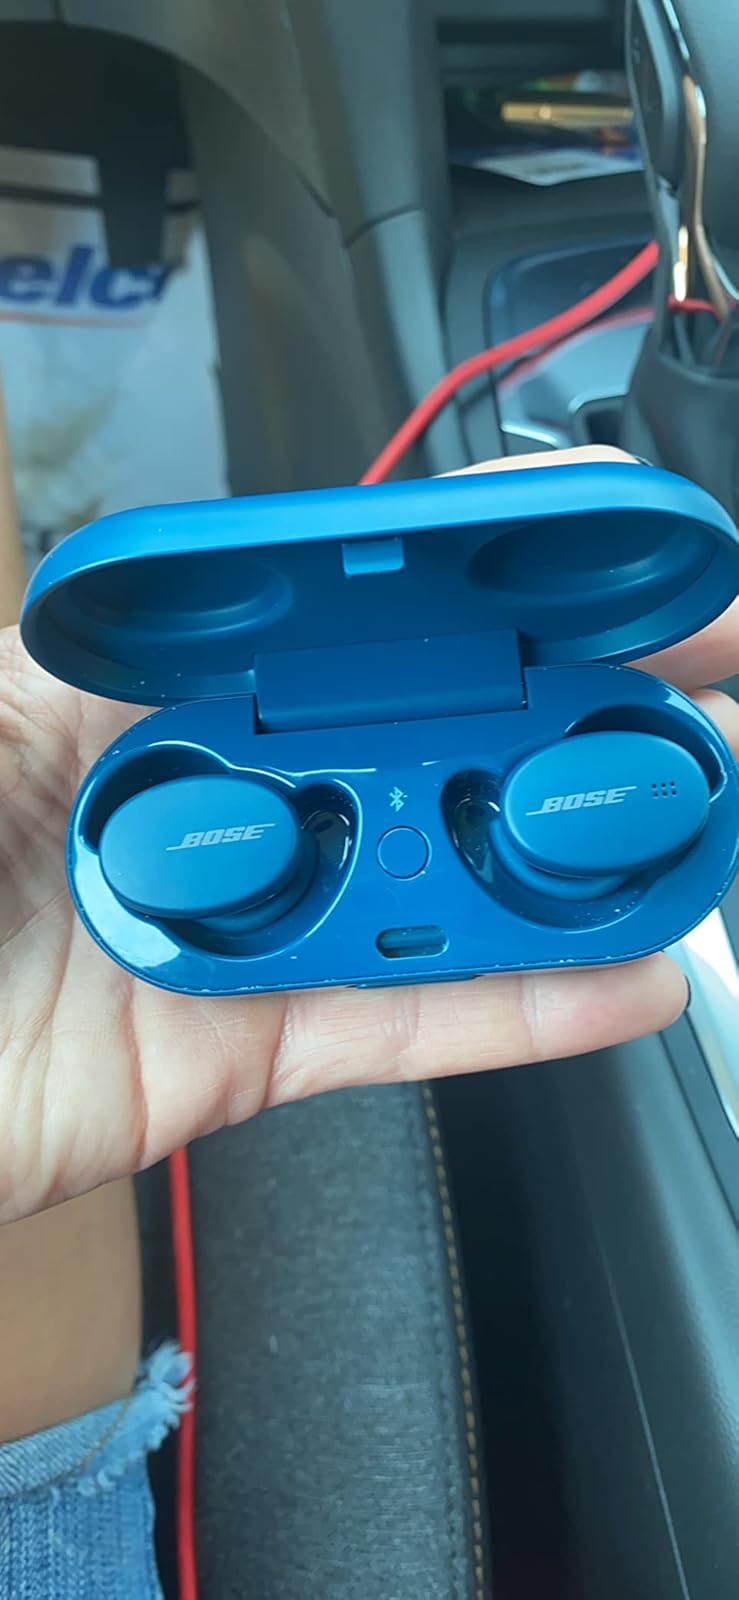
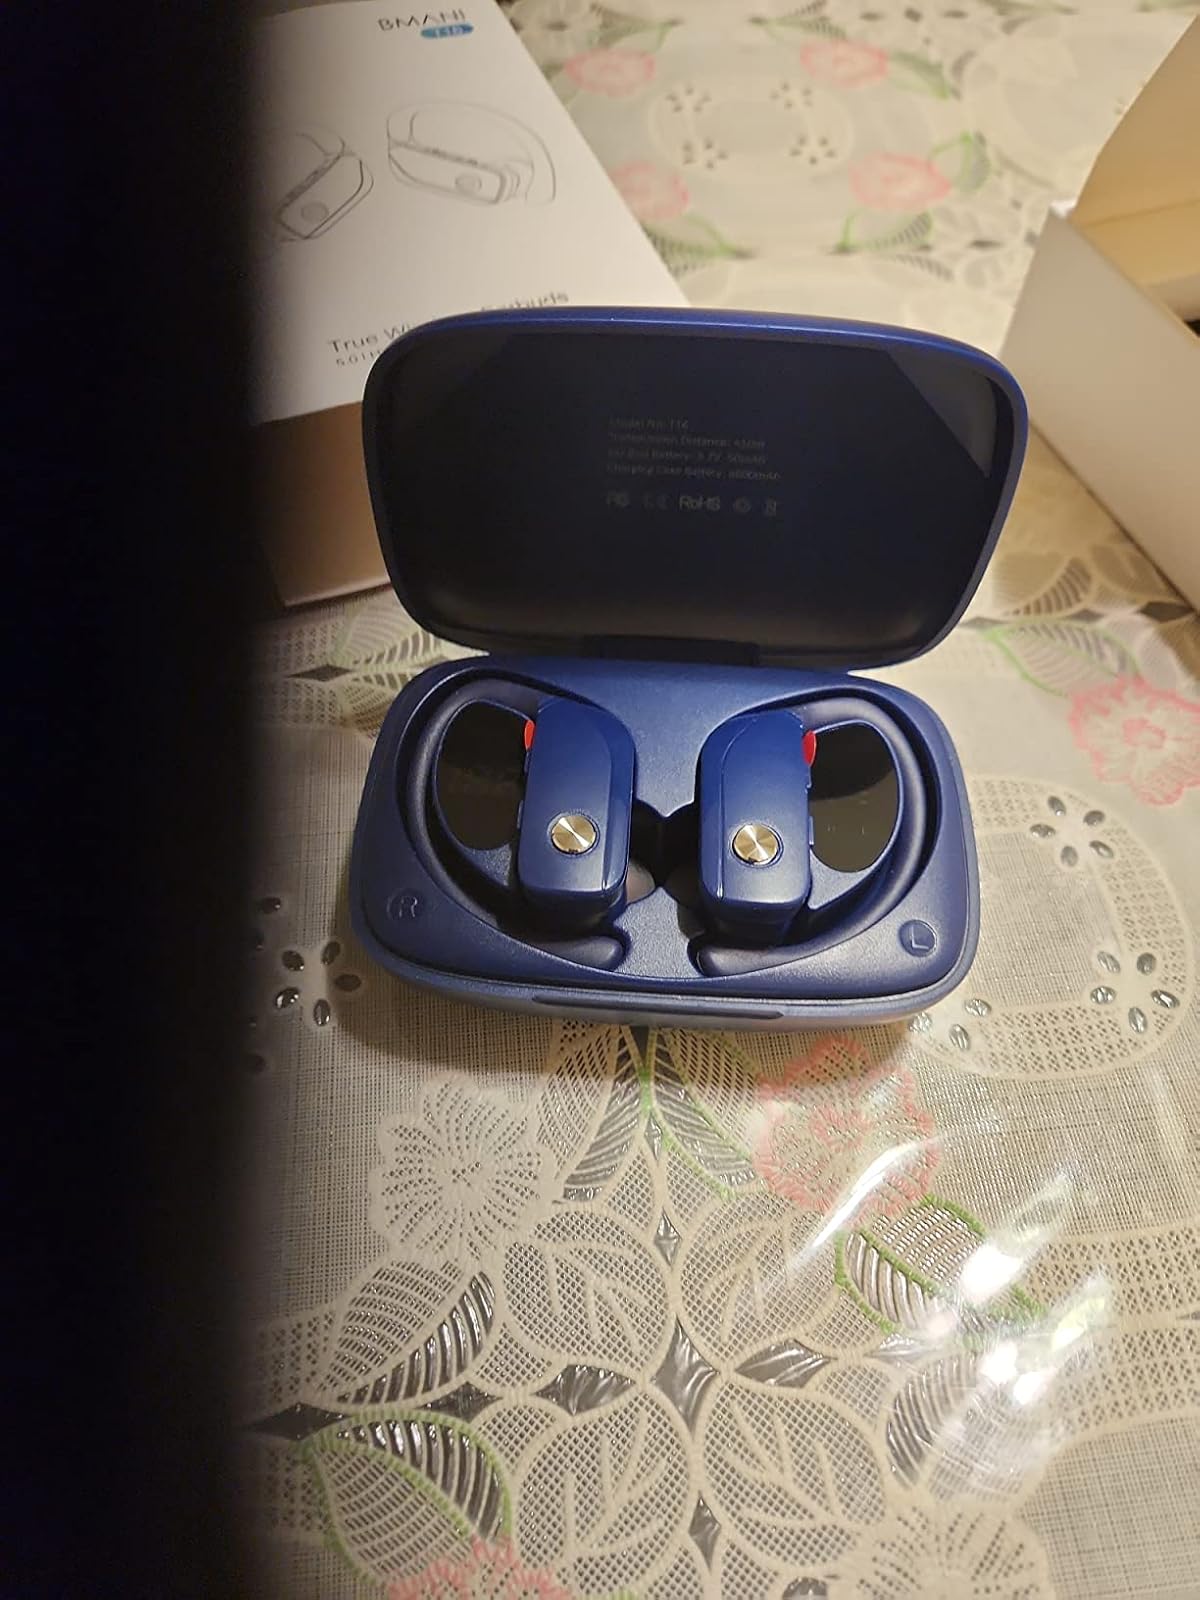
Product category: earbuds
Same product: no